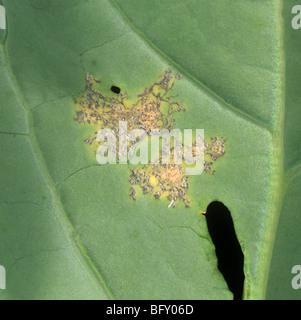
Plant: Cabbage
Disease: cabbage downy mildew